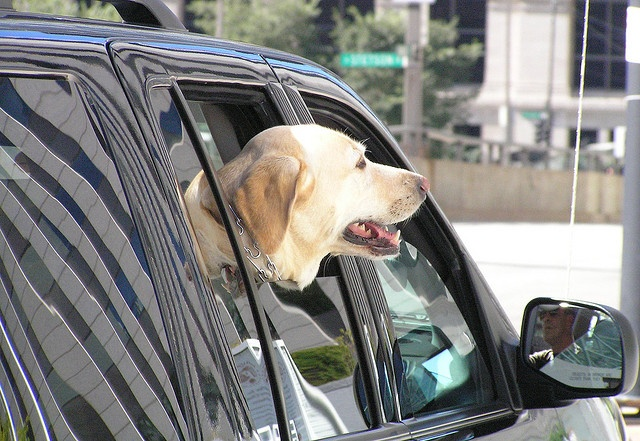
A large brown dog sitting in the back set of a truck.
A dog holds his head out of a car window.
A large sized dog holding his head out of a car window.
A yellow dog is looking outside of the car window.
A yellow dog with its head sticking out of a window.